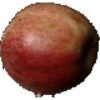
Label: Apple Red 3